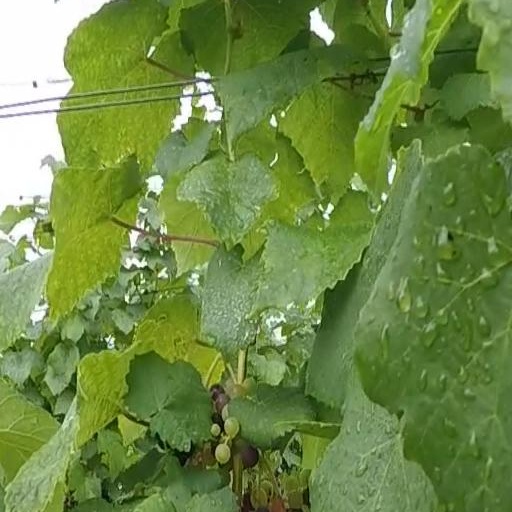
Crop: grape